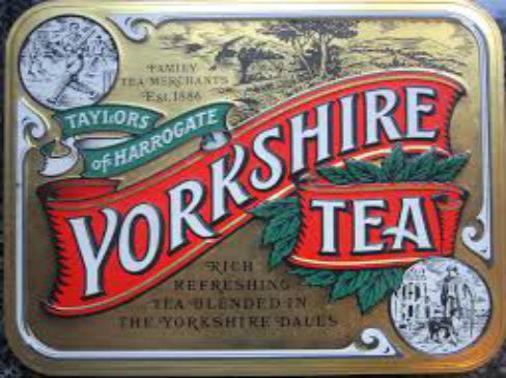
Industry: Food